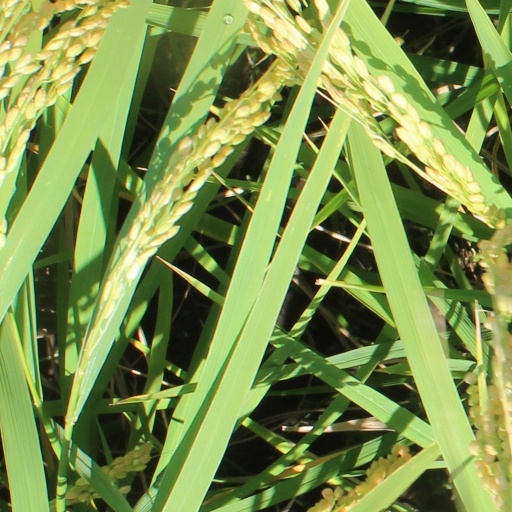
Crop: rice